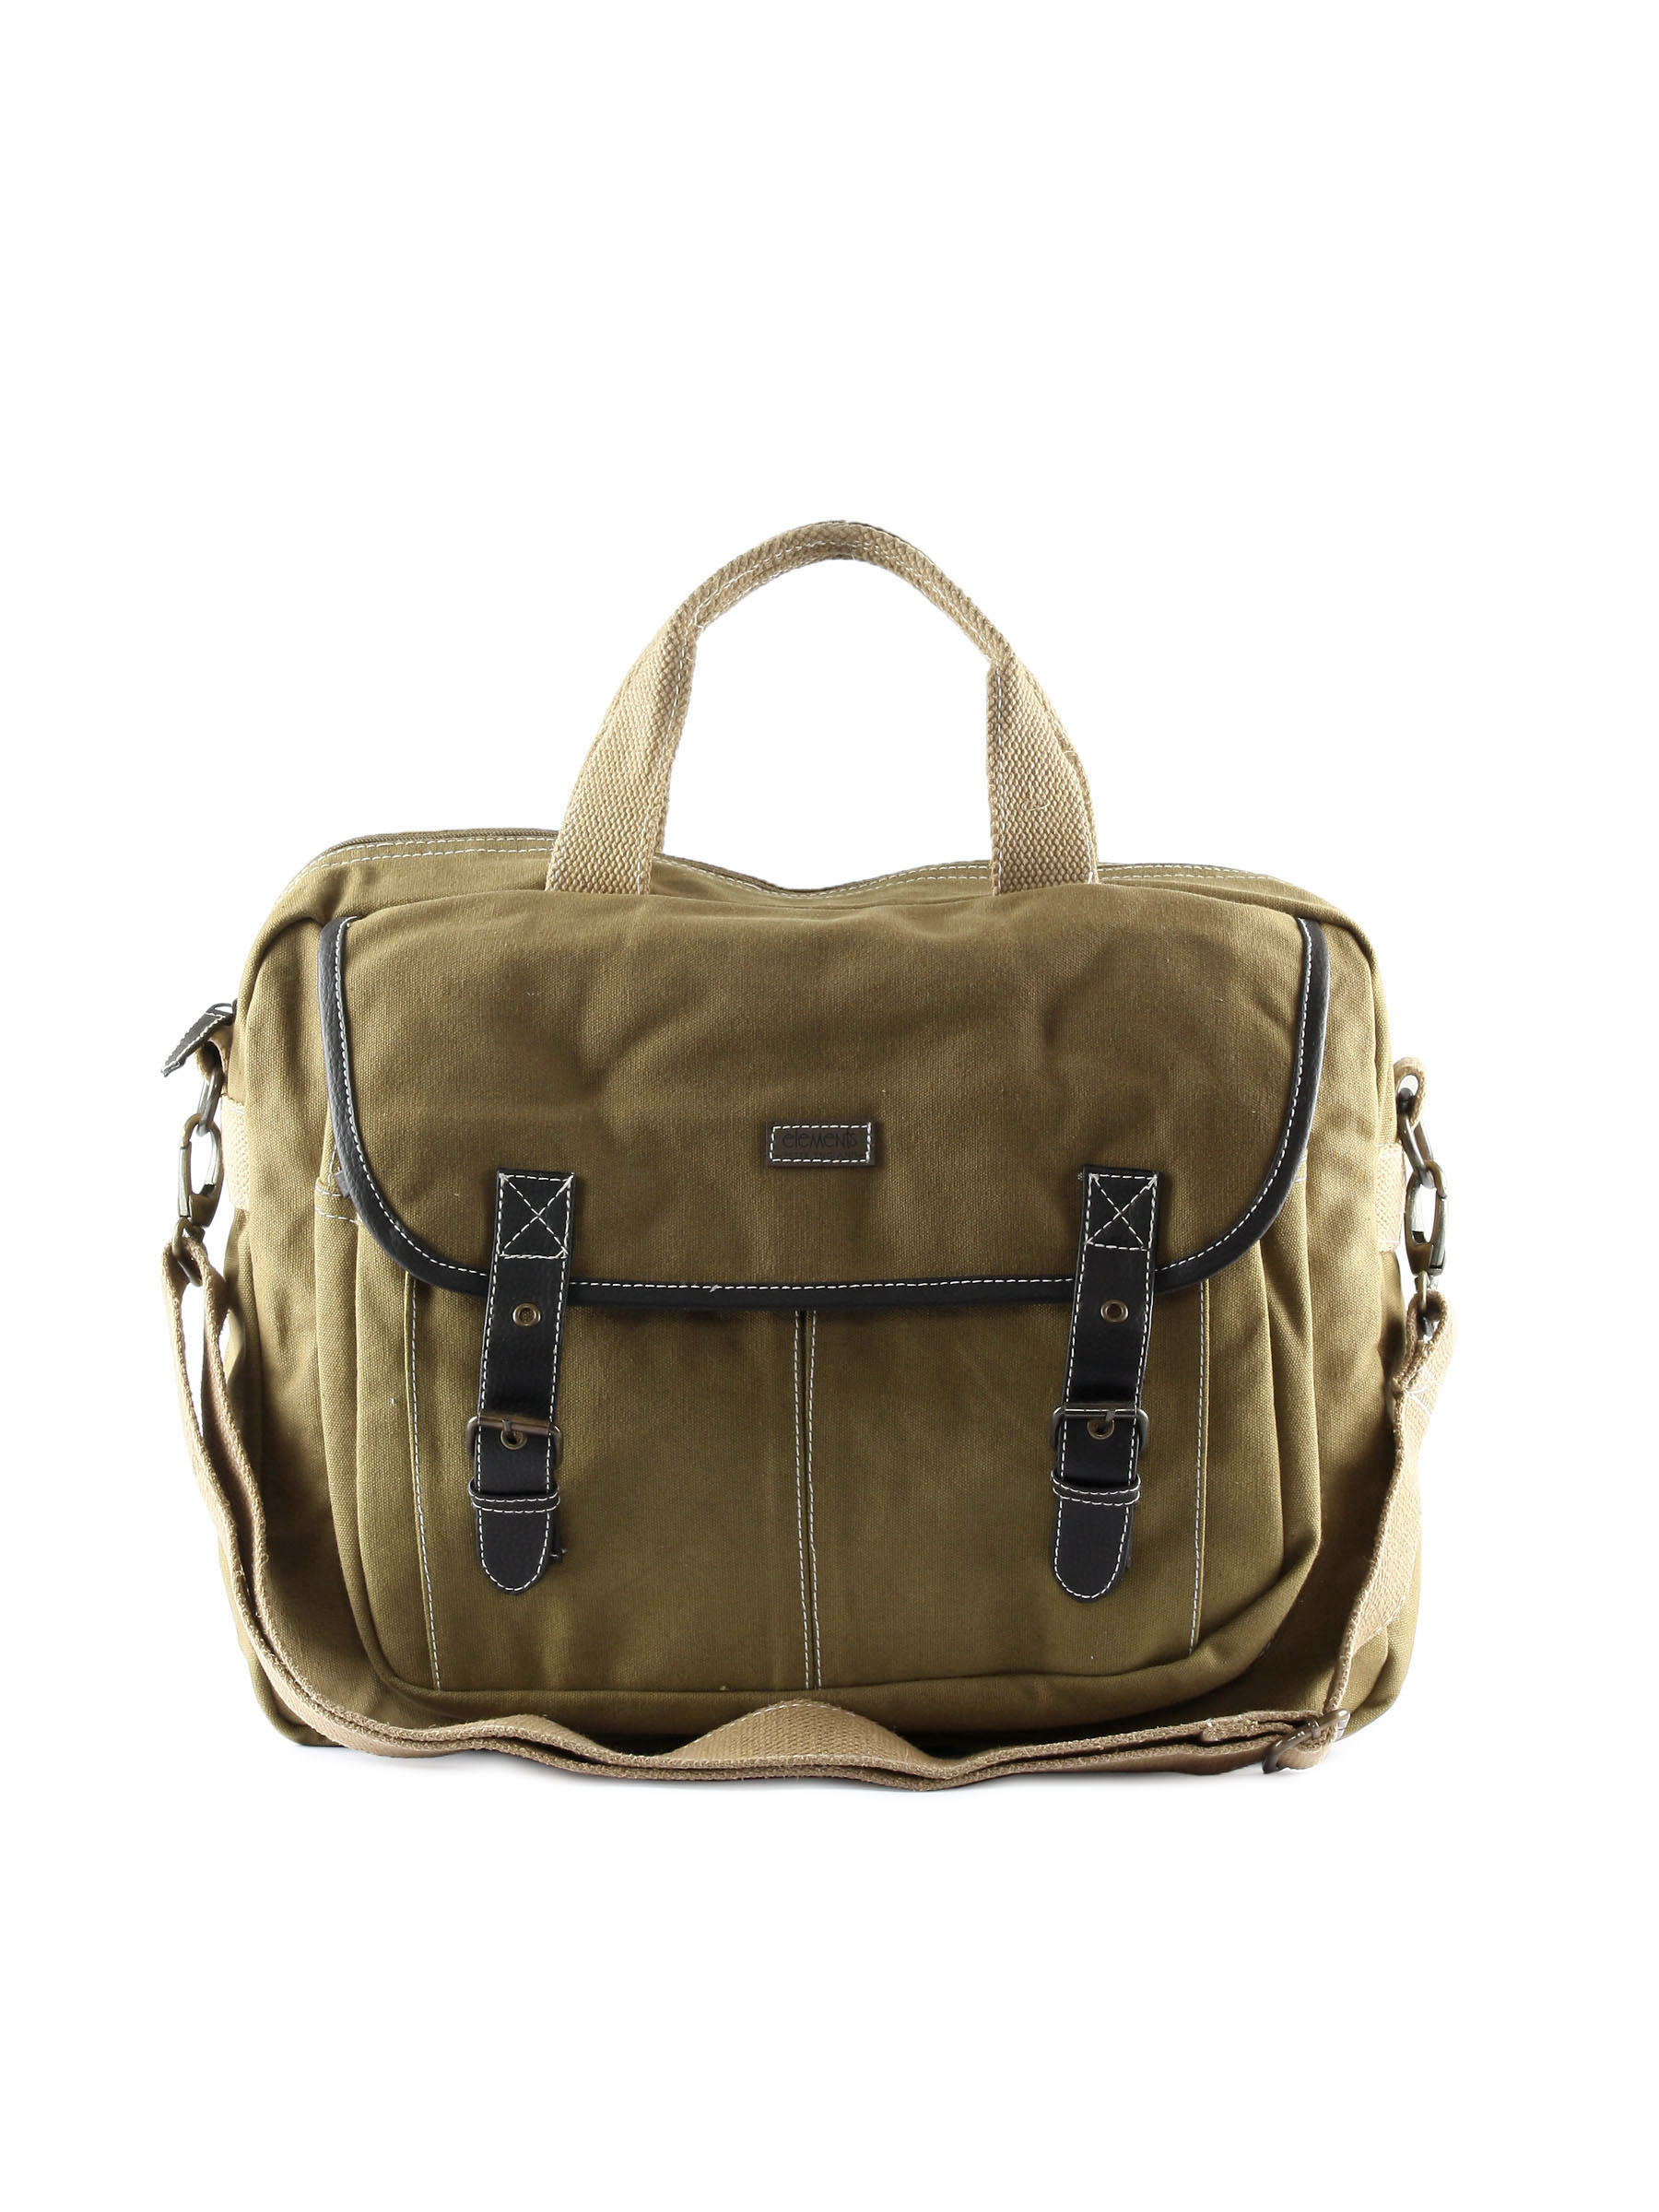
Peter England Unisex Casual Beige Bag
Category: Accessories / Bags / Handbags
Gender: Unisex
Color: Beige
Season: Summer 2010
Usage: Casual